Nilah Magruder

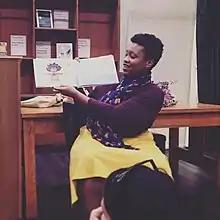
Nilah Magruder reads "How to Find a Fox" at Vroman's Bookstore in Pasadena, California, 2016.

Born in Pasadena, Maryland, Magruder gained a Bachelor of Arts in communication during 2005 from Hood College as well as a Bachelor of Fine Arts in computer animation from Ringling College of Art and Design.